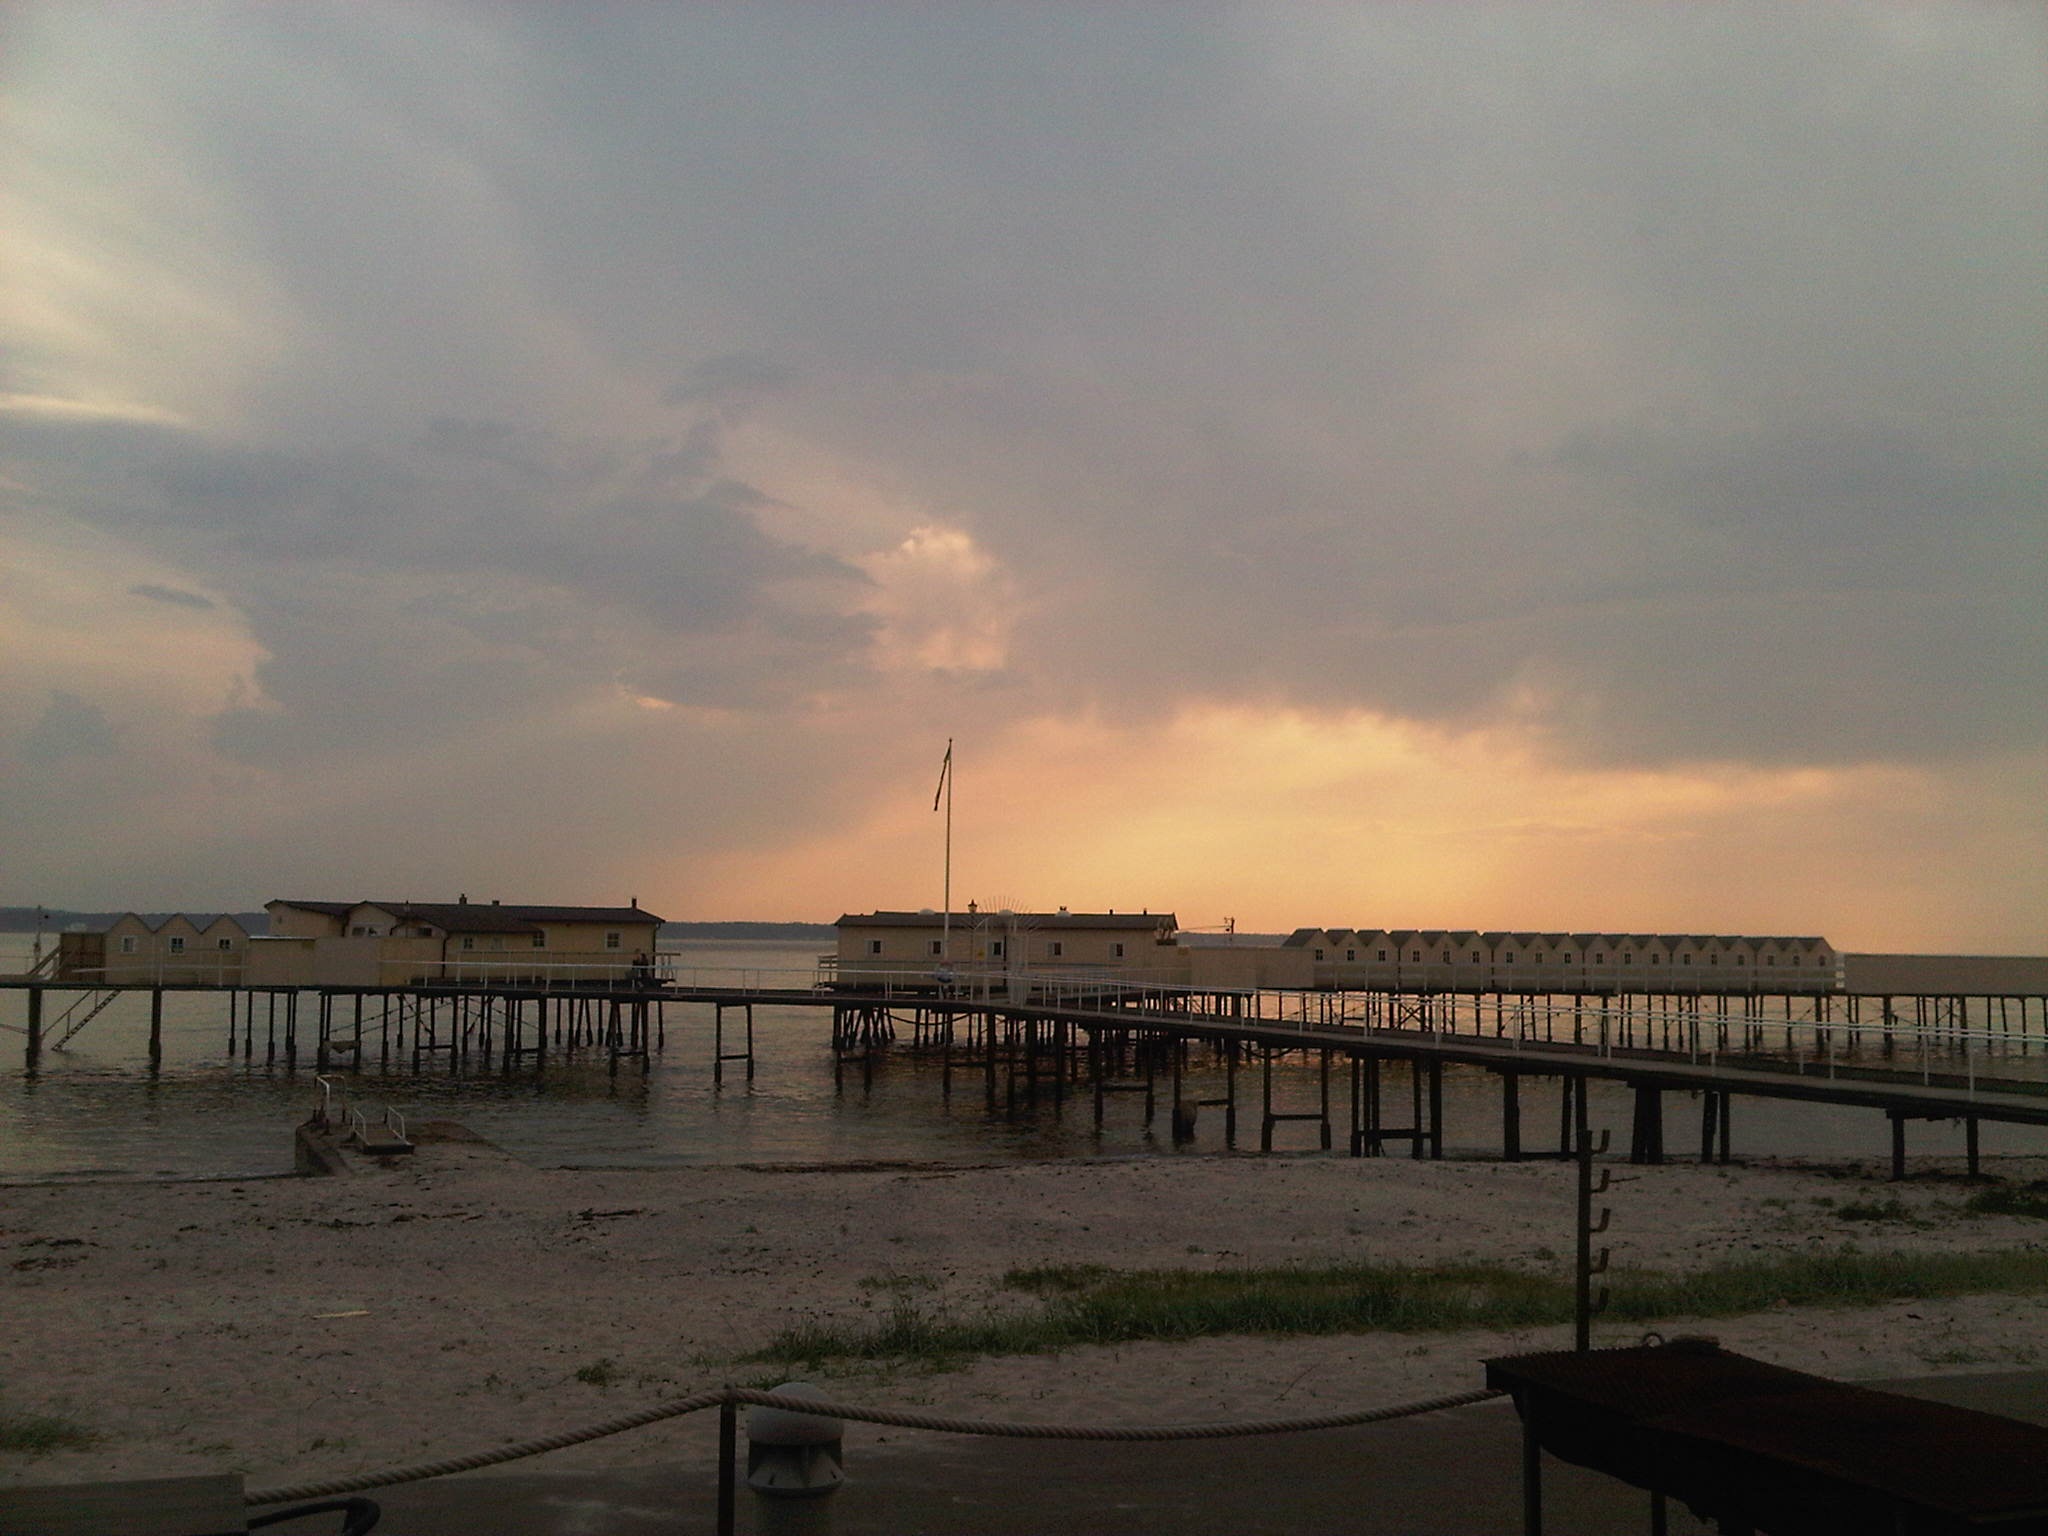
beach, landscape, sea, coast, water, sand, ocean, horizon, winter, cloud, sunrise, sunset, morning, shore, wave, dawn, atmosphere, pier, dusk, evening, weather, holiday, bay, painting, relaxation, pastel, costa, stilts, islands, nonbuilding structure